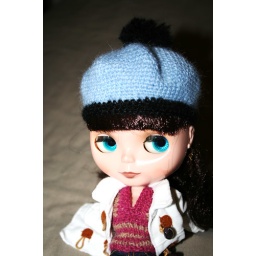
Esther in blue hat